Jami Reid-Quarrell

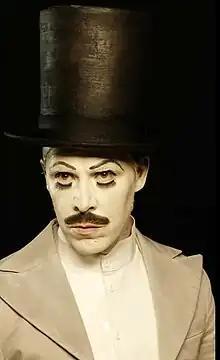
Reid-Quarrel as Puck in "A Midsummer Night's Dream" opera in 2021

Jami Reid-Quarrell (born 20 January 1978) is a Scottish actor. He is best known for his role as Colony Sarff and the Veil in series 9 of the BBC television series "Doctor Who", for which he was voted Best Male Guest Actor of "Doctor Who TV" in 2015. He is also a singer, physical performer and choreographer who has appeared in numerous theatre, film and TV productions, operas and musicals. In 2010 he created the role of Dr Gangle for Andrew Lloyd Webber's sequel to "Phantom of the Opera", "Love Never Dies". His stage appearances include ""Equus"" with Daniel Radcliffe, Trevor Nunn's "The Tempest" with Ralph Fiennes and with physical theatre companies such as Punchdrunk and Frantic Assembly. He has also appeared with such companies as the Royal Opera House, Archaos and the Royal Shakespeare Company. He also choreographs and movement directs for theatre and screen, for shows such as Trevor Nunn and pop videos for Depeche Mode ("Fragile Tension"), Casiokids ("Finn Bikkjen") and Boy Kill Boy ("No Conversation").